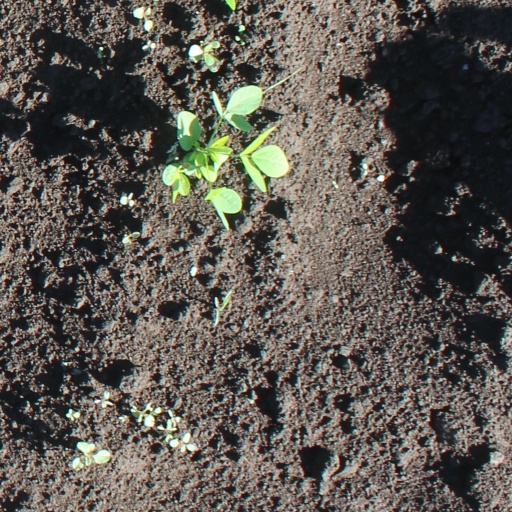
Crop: soybean